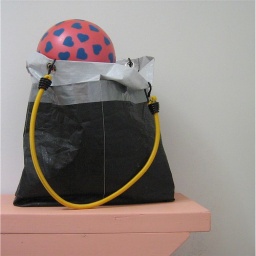
HickChicBags tote bag in basic black tarp